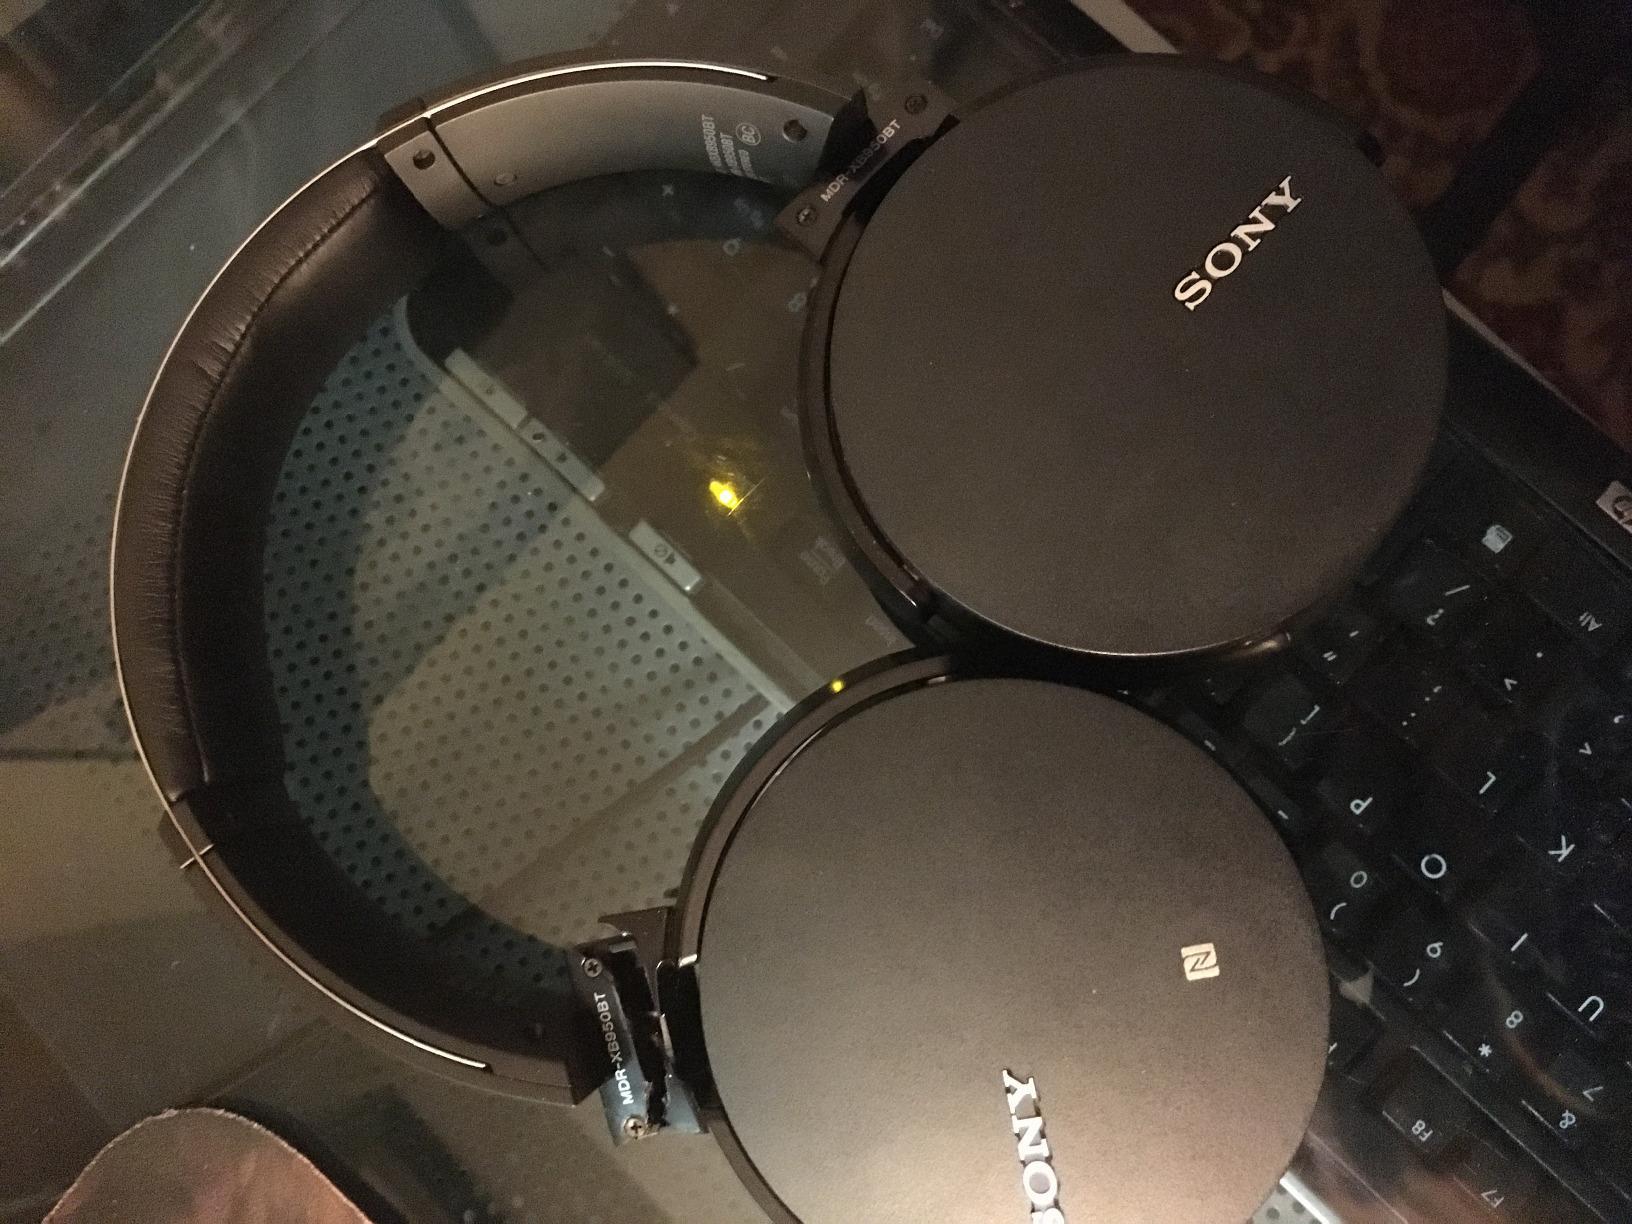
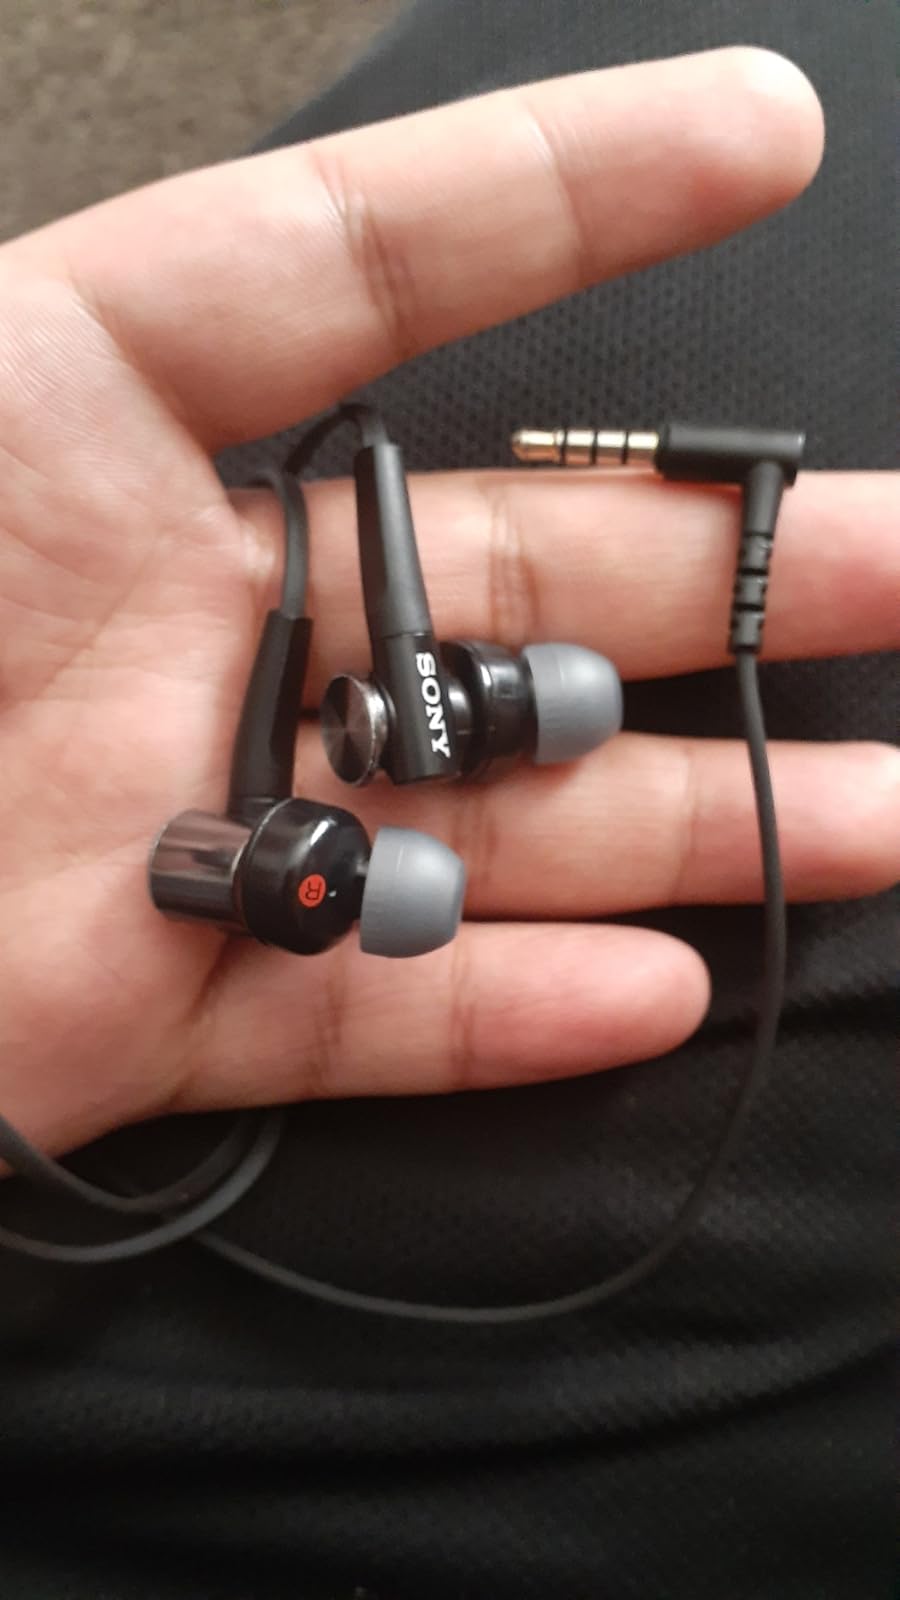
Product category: headphones
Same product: no